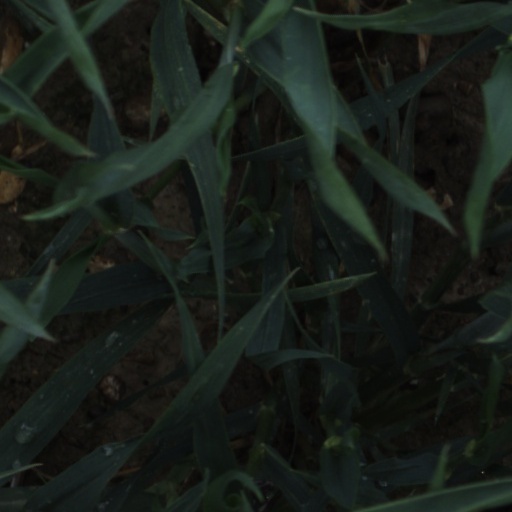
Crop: wheat